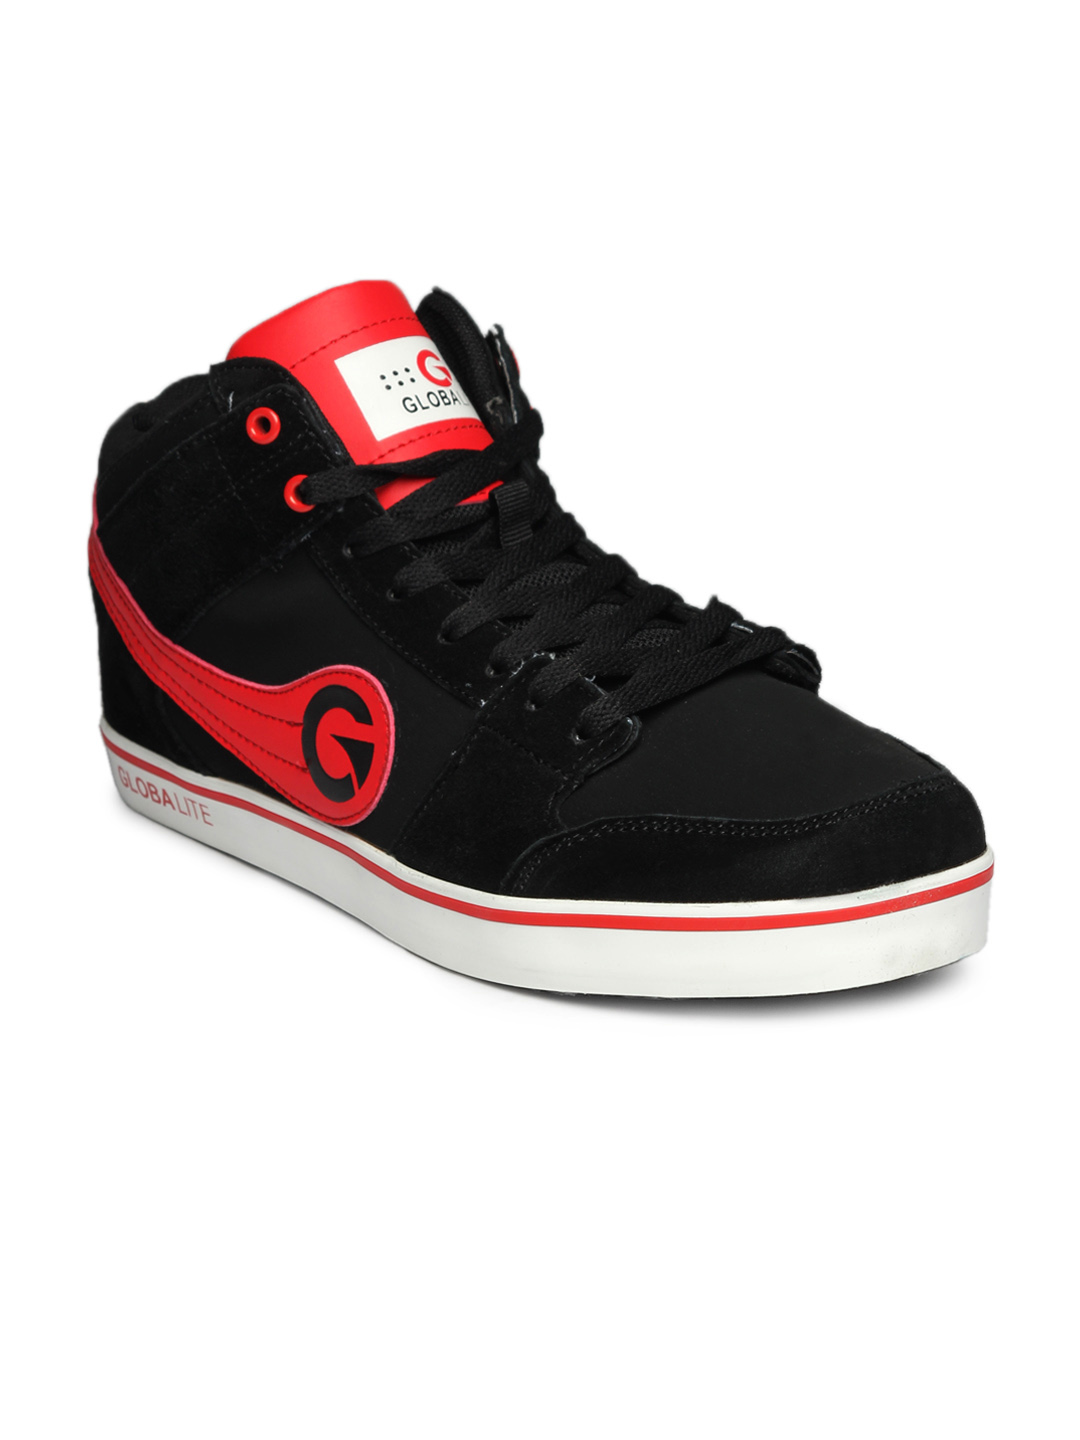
Globalite Men Black Skid Shoes
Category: Footwear / Shoes / Casual Shoes
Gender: Men
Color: Black
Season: Summer 2012
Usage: Casual